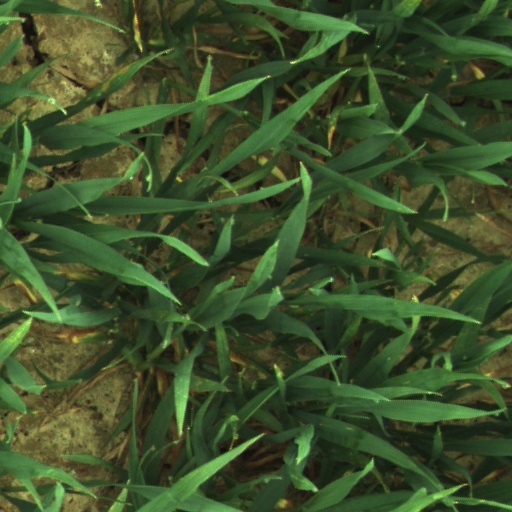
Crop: wheat